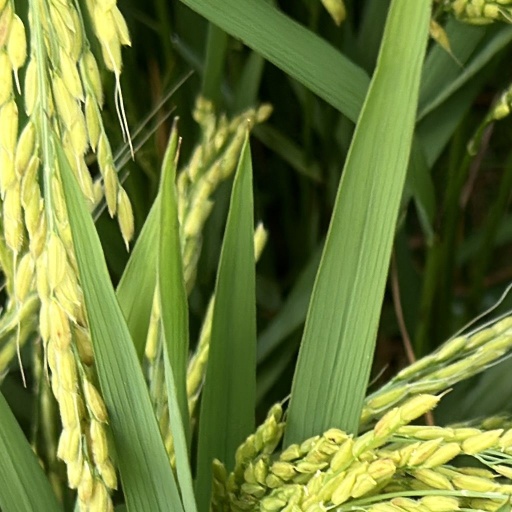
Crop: rice